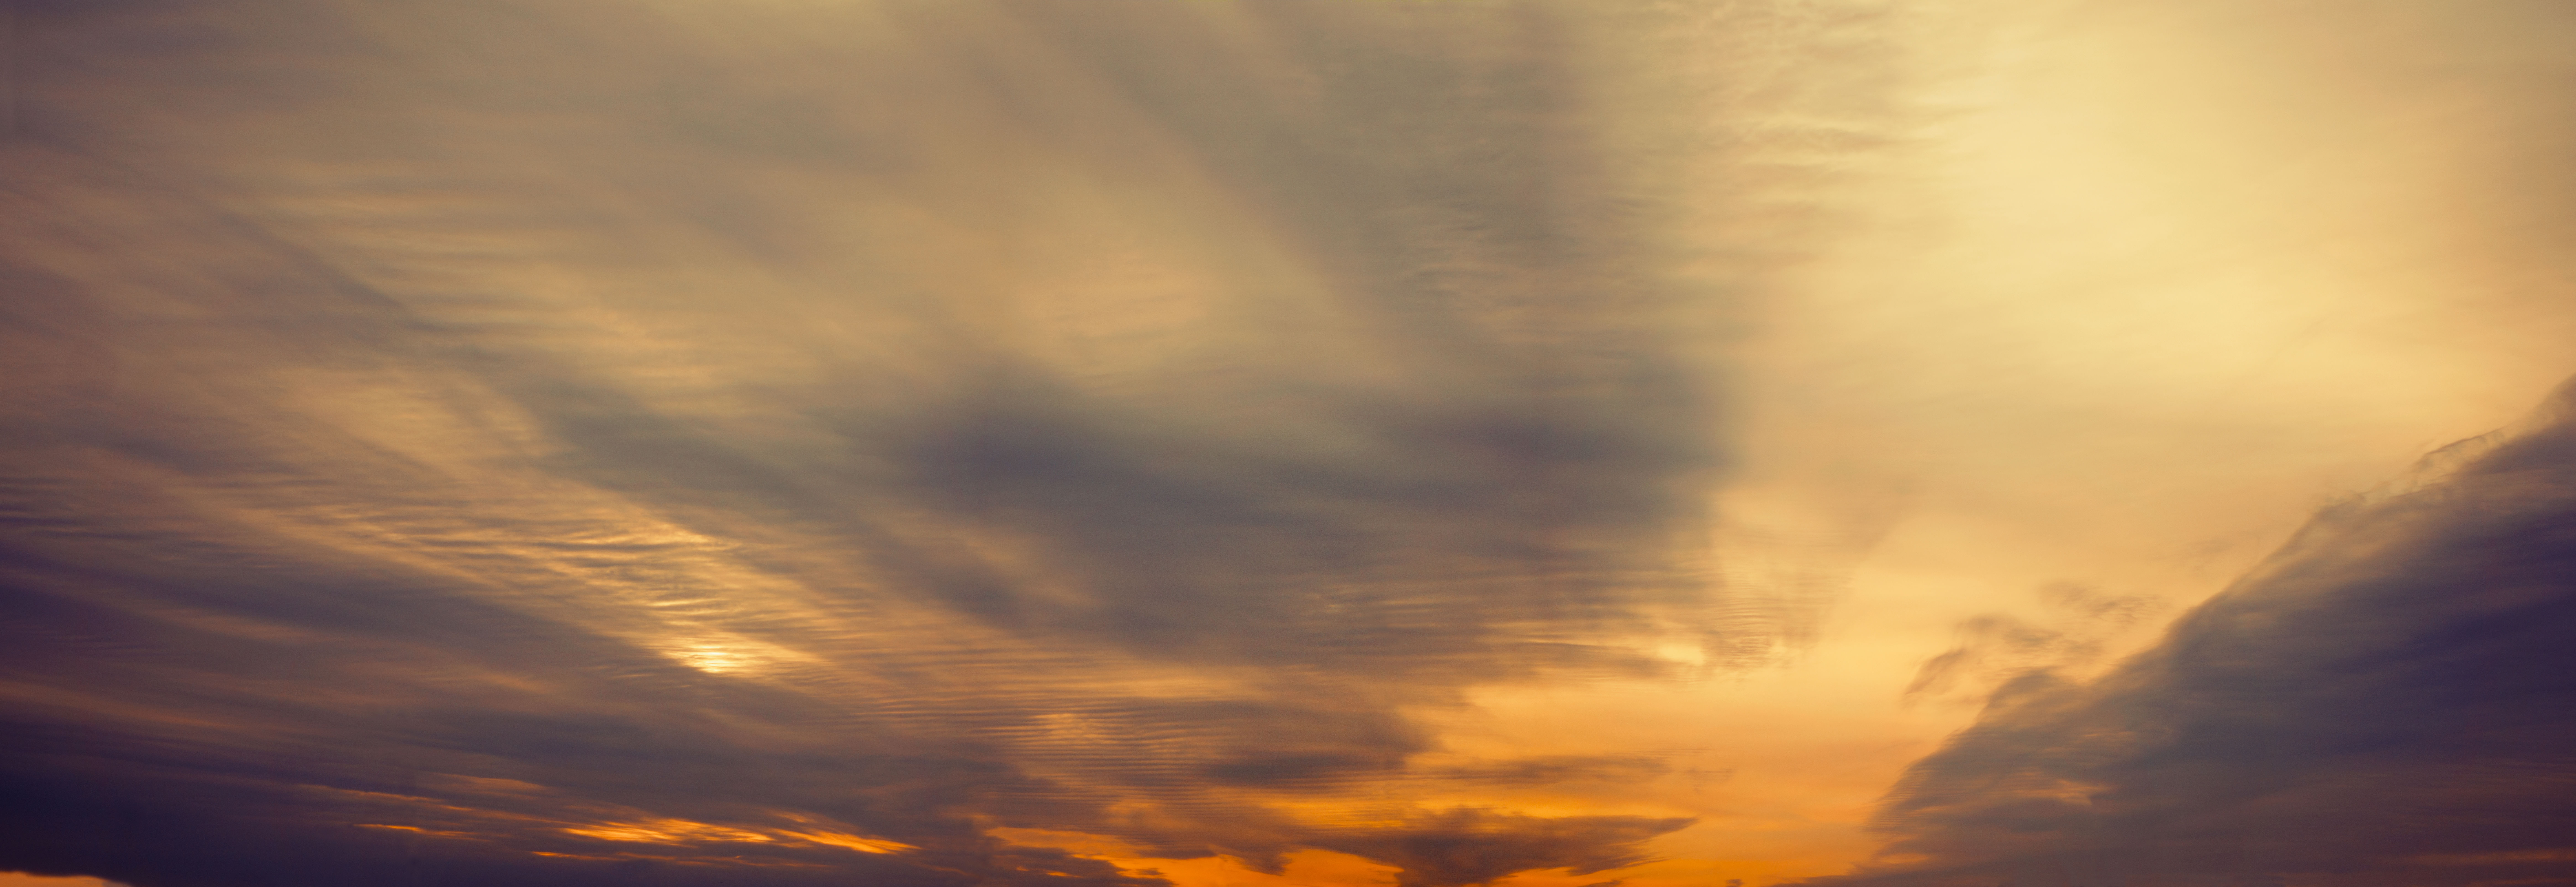
horizon, light, cloud, sky, sun, sunrise, sunset, white, photography, sunlight, cloudy, morning, purple, dawn, atmosphere, smoke, photo, panorama, ripple, dusk, evening, orange, reflection, black, yellow, lighting, grey, waves, clouds, cool image, ripples, canada, sony, manual, rush, alpha, calgary, alberta, i, rise, industar, pano, a6000, ilce6000, sweeping, 502, 3550mm, afterglow, smokey, swept, wavey, rushing, meteorological phenomenon, atmospheric phenomenon, red sky at morning